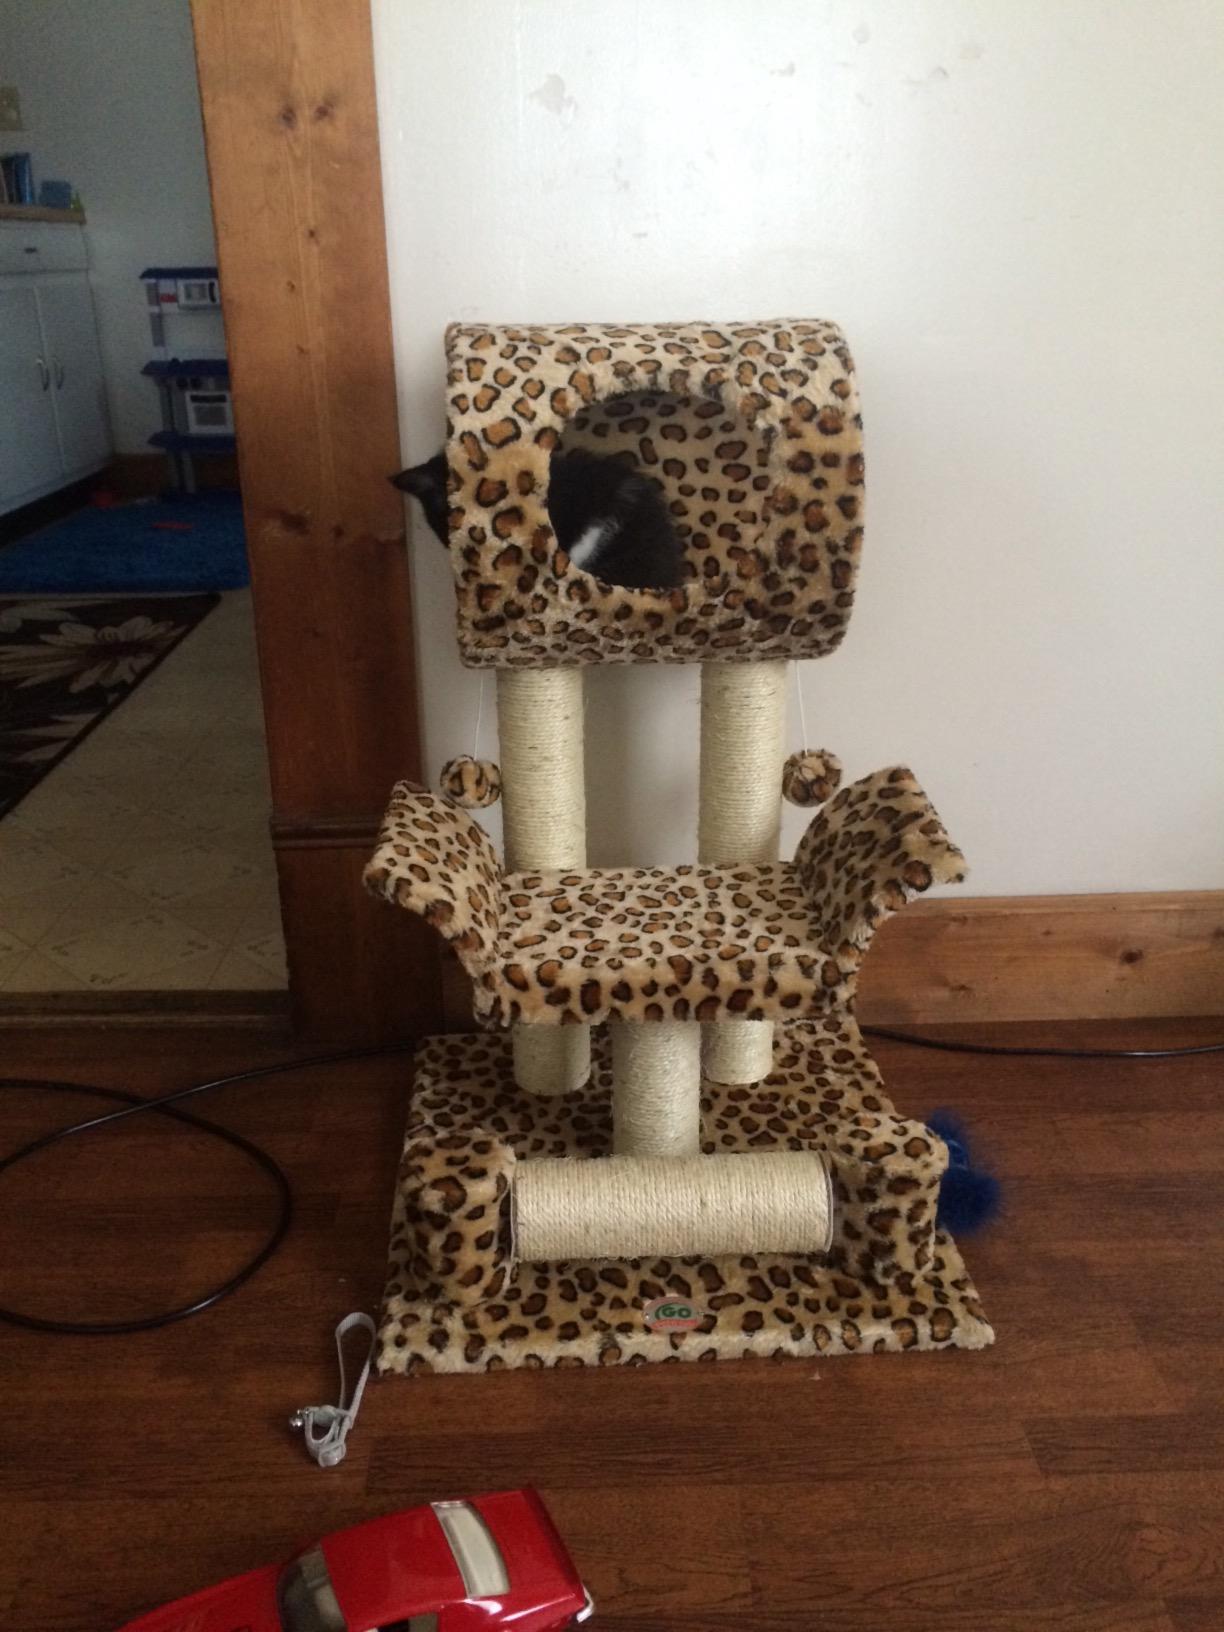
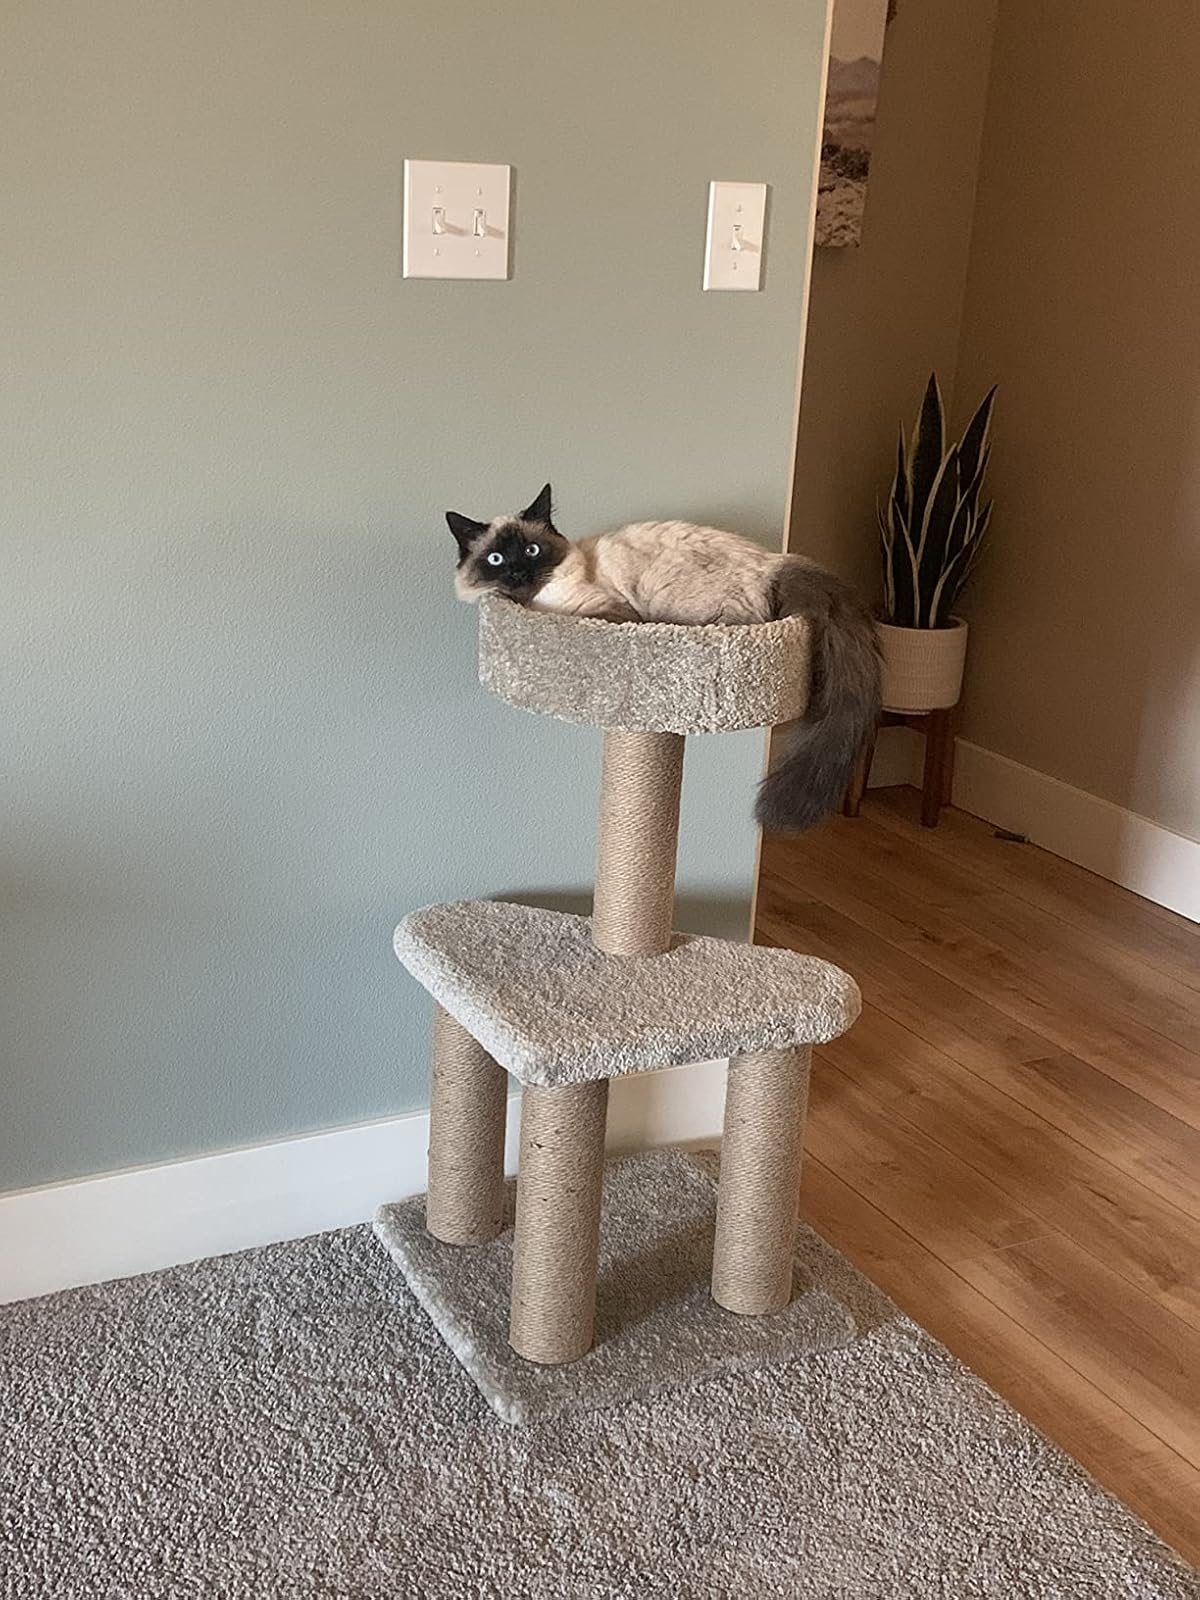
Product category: items_cat tree
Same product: no